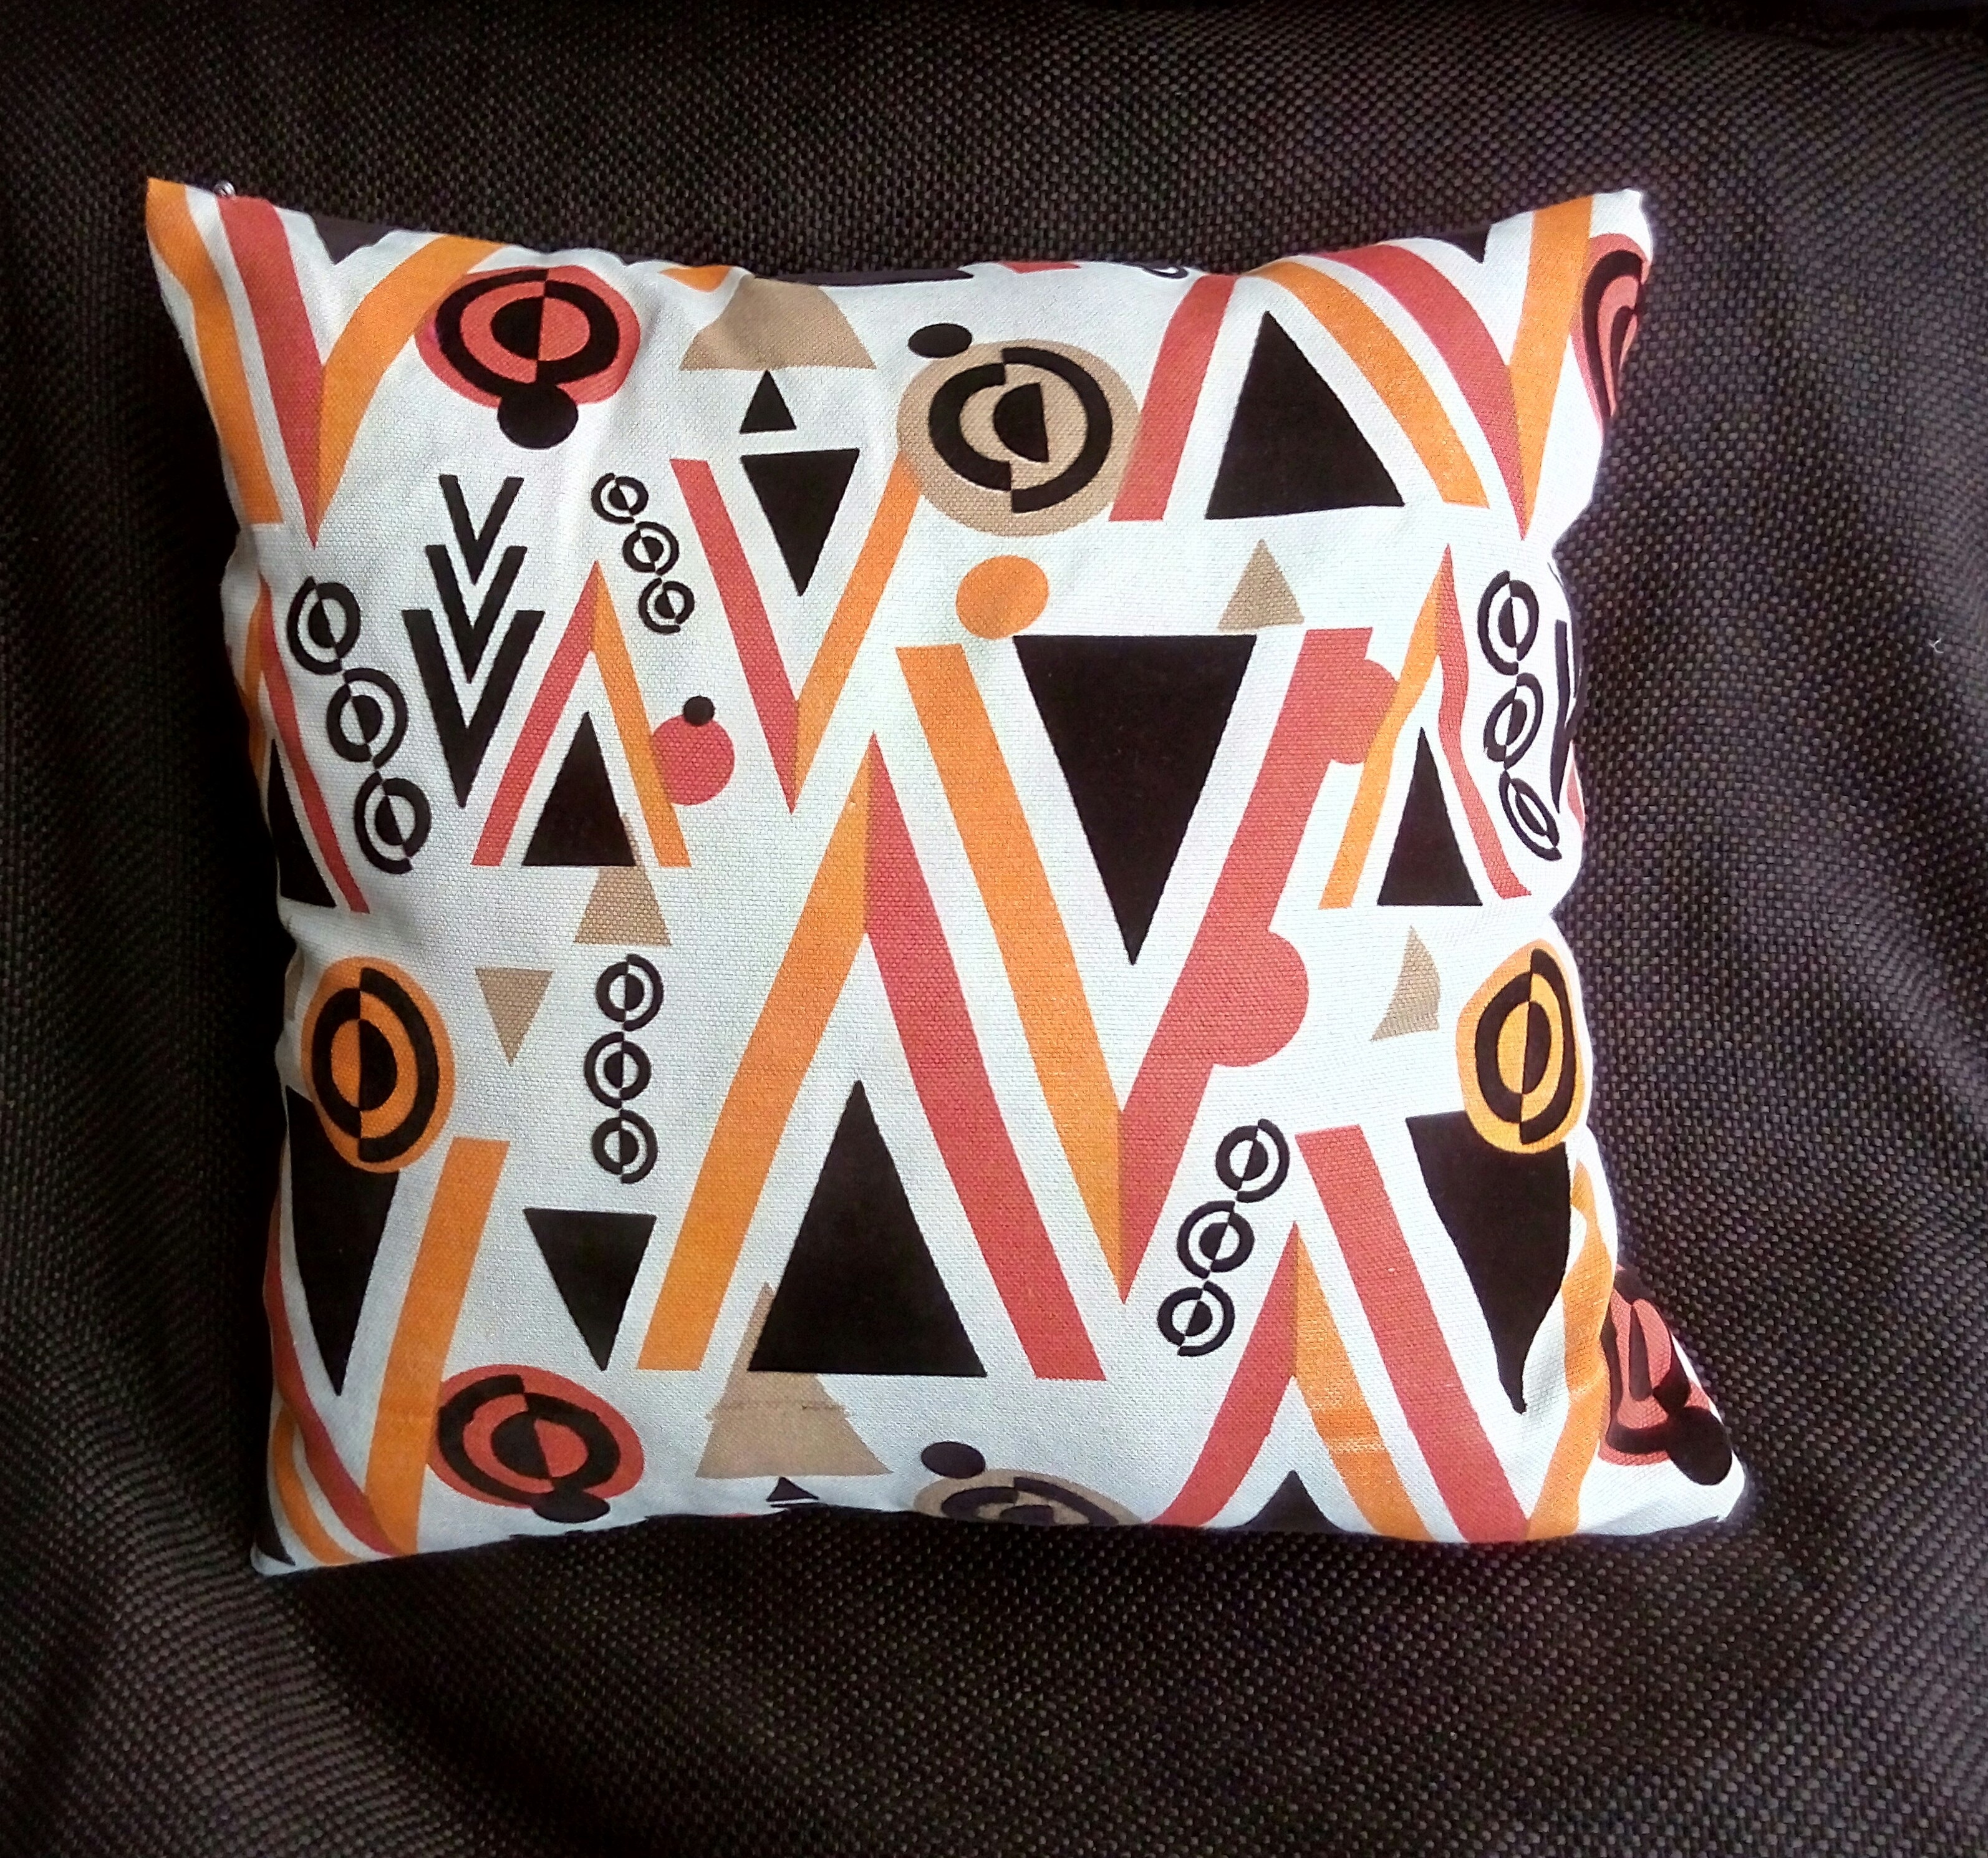
furniture, material, cushion, brand, font, textile, art, shape, throw pillow